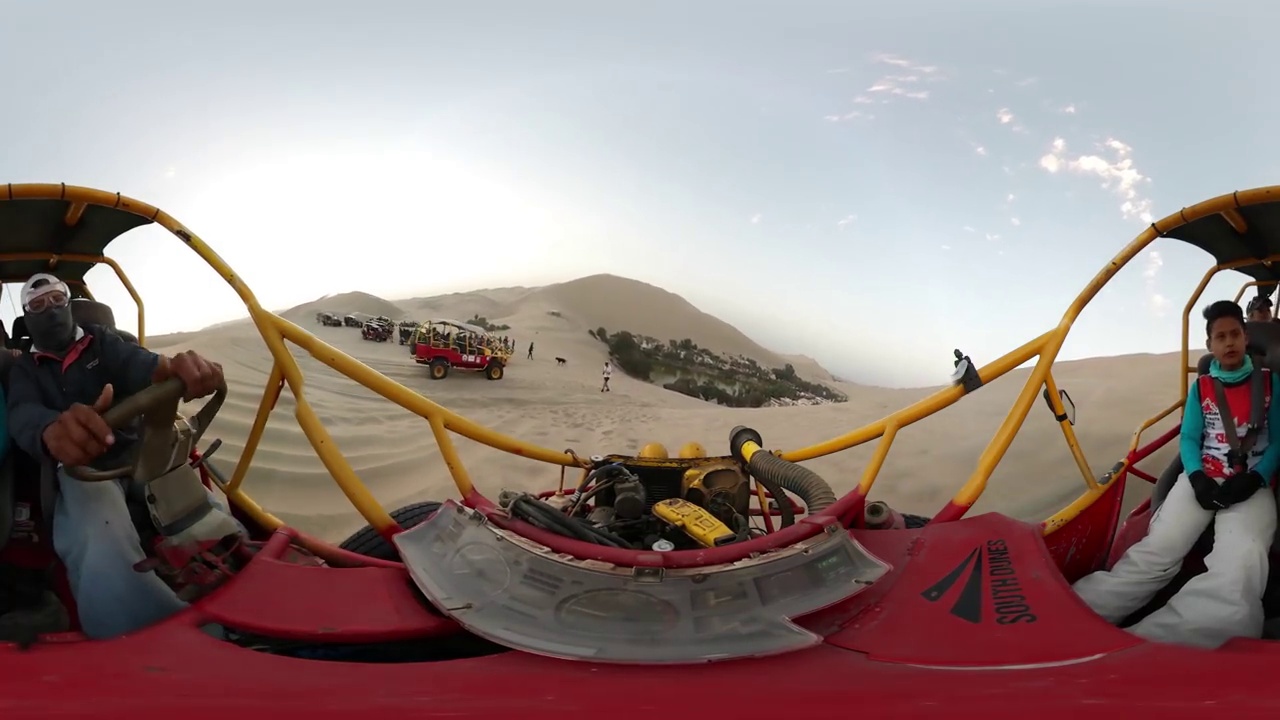
Referred object: A dog on the sand